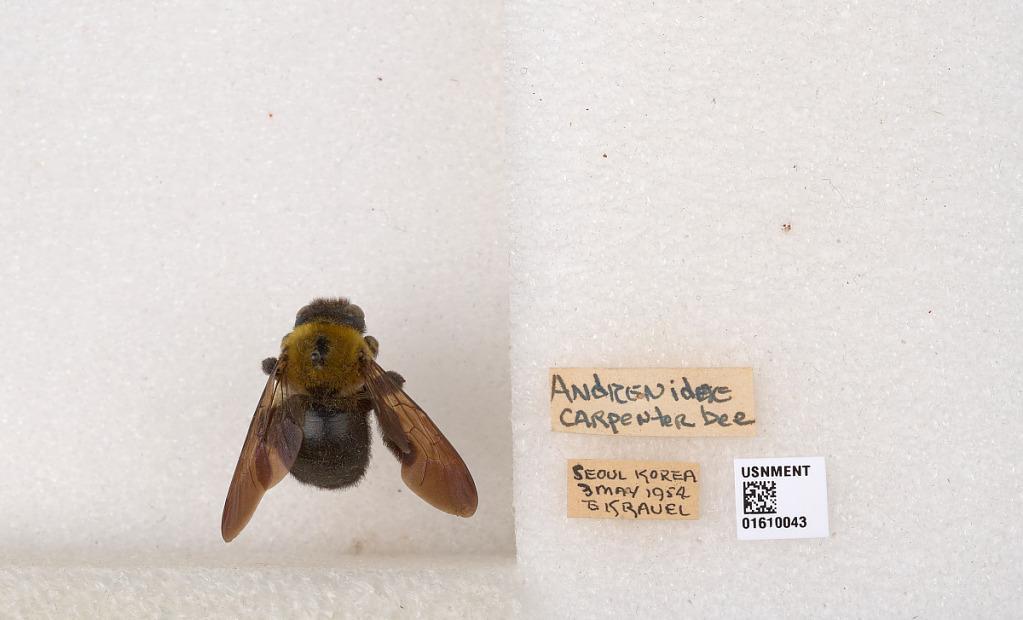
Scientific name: Xylocopa (Alloxylocopa) appendiculata appendiculata Smith
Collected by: E. Rauel
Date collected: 1954-5-3
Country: South Korea
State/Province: Seoul
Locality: Seoul
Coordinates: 37.5639, 126.974